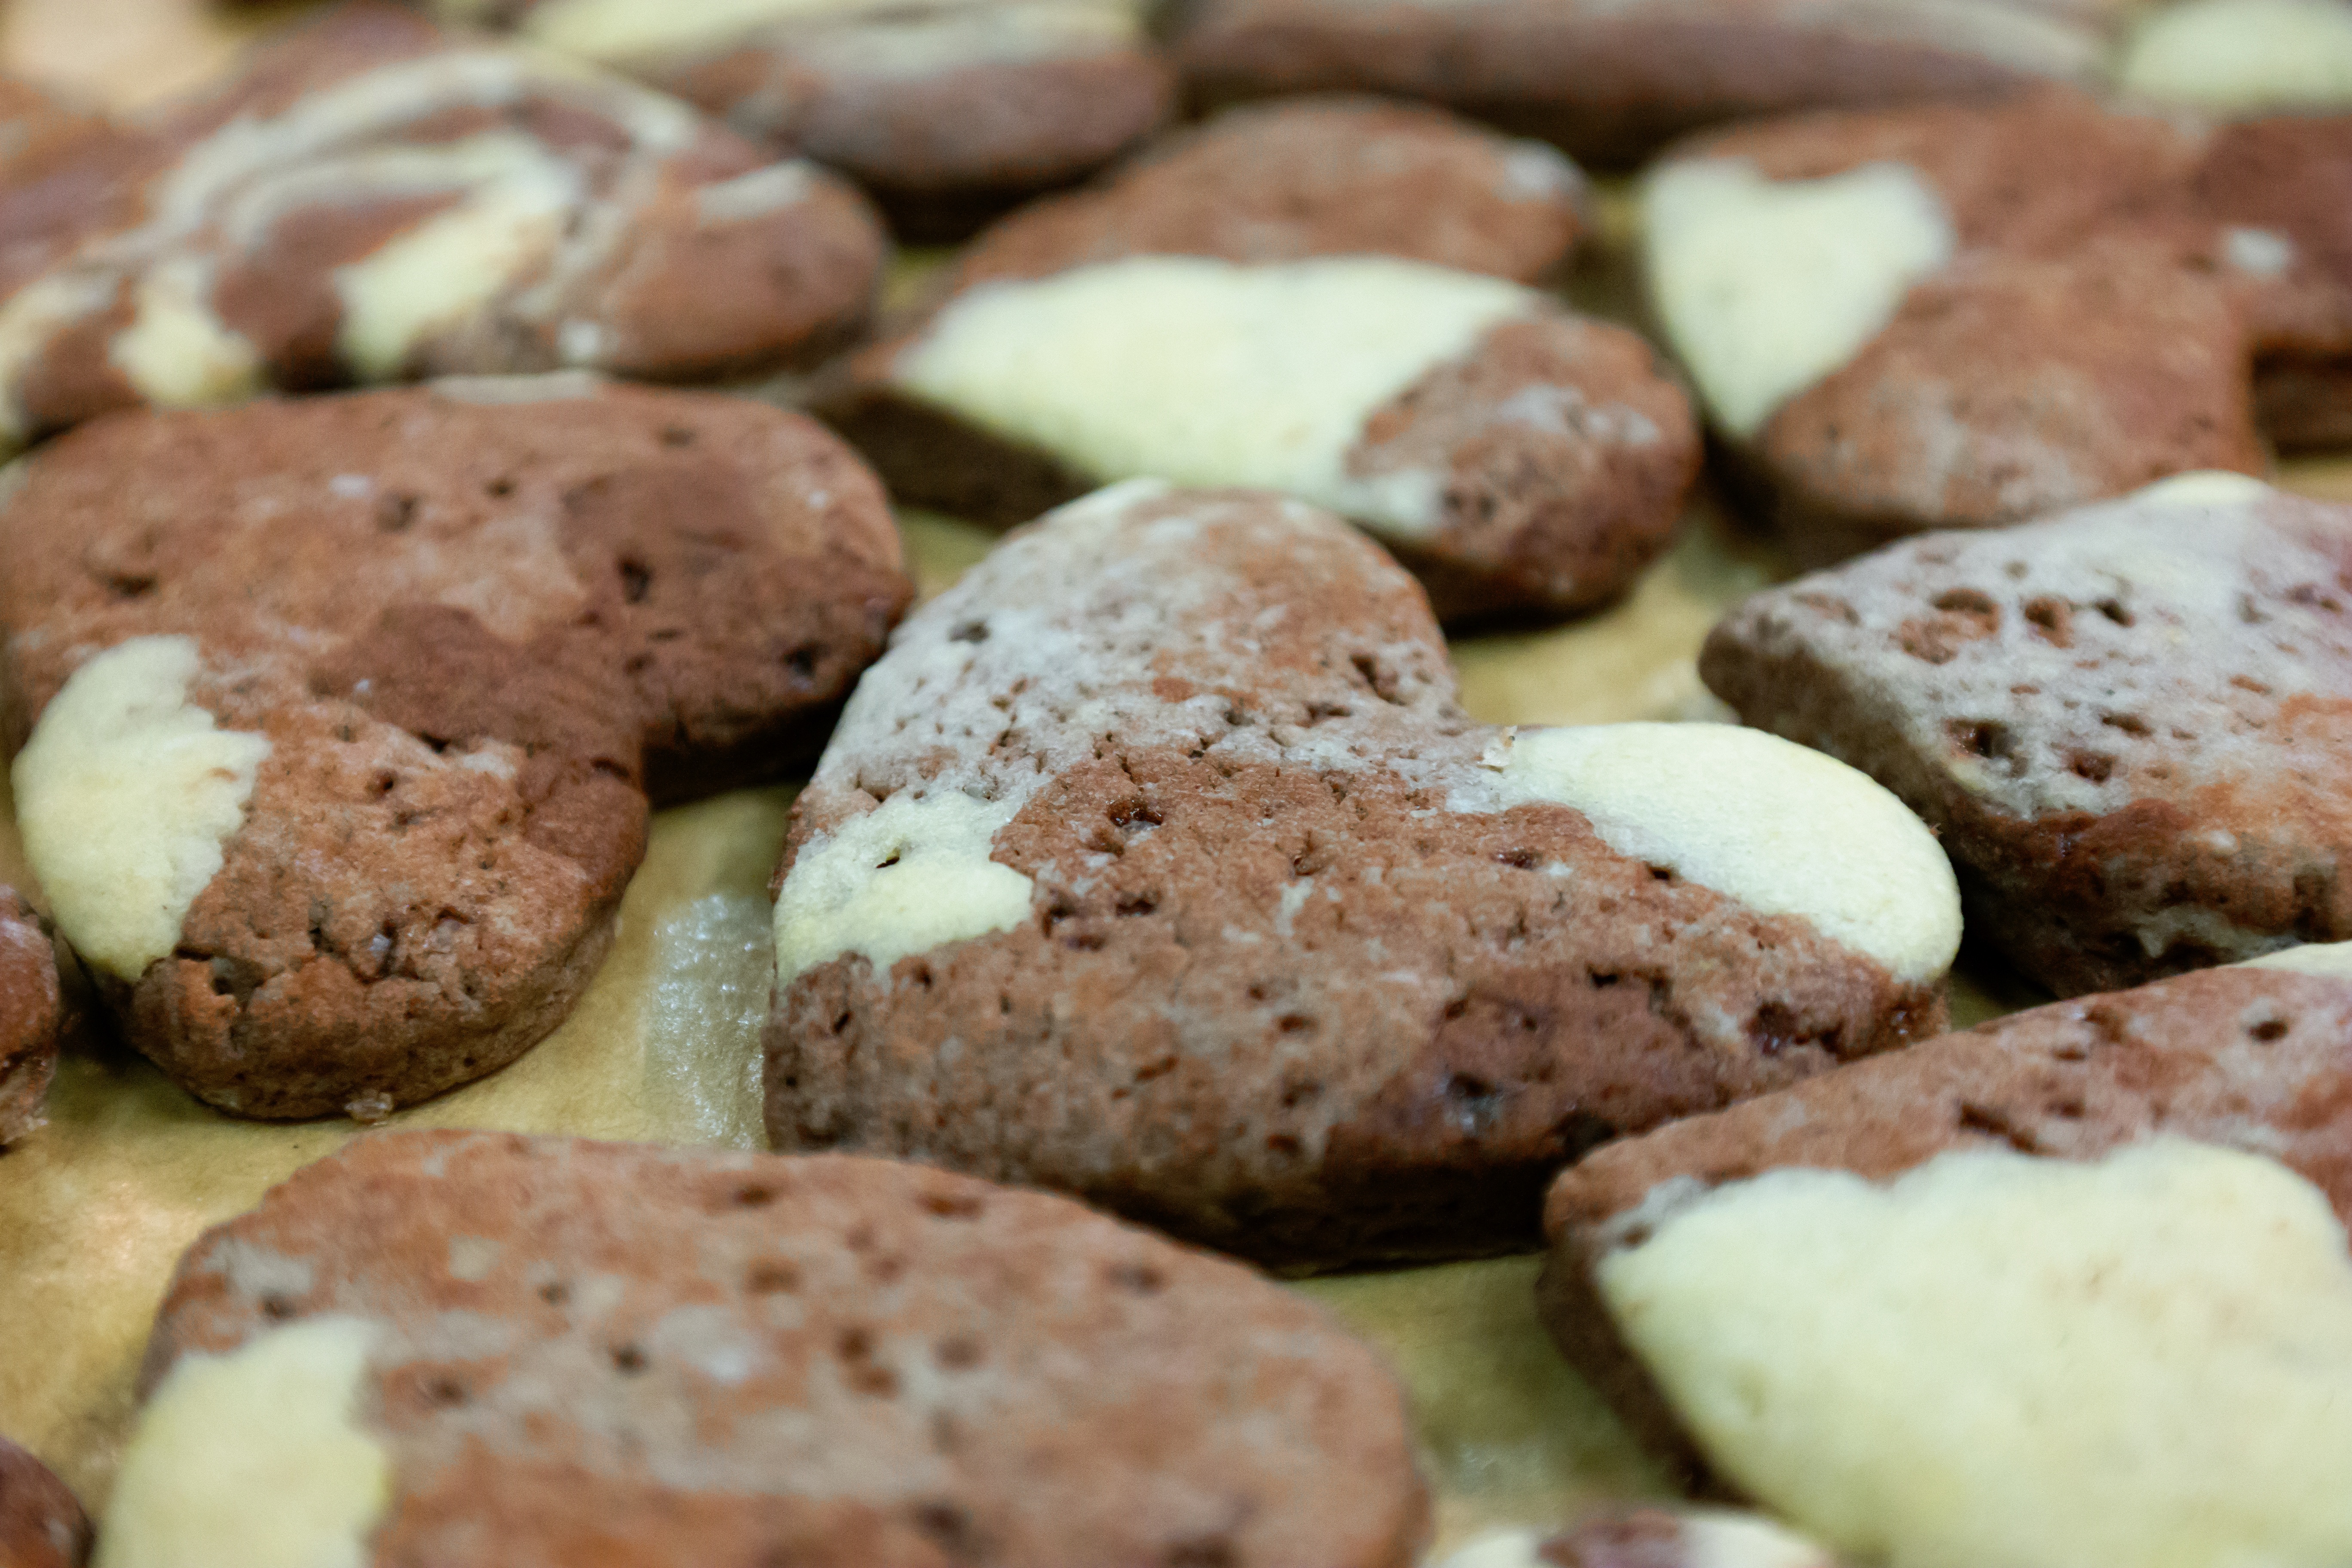
heart, meal, food, produce, breakfast, baking, biscuit, christmas, cookie, dessert, cookie cutter, baked, advent, bake, christmas cookies, pastries, christmas biscuits, treat, baked goods, delicacy, small cakes, snack food, cookies and crackers